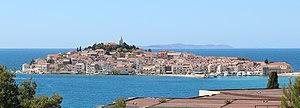
Vue de Primošten, Croatie